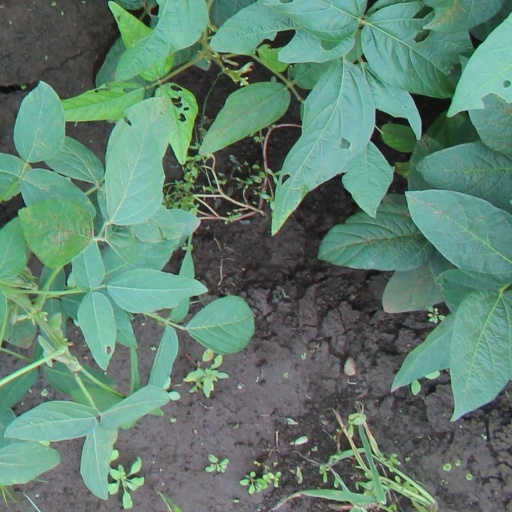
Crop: soybean